Abbas Yari

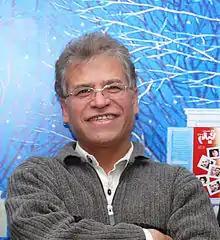
Abbas Yari in spring 2008

Abbas Yari is an Iranian journalist and film critic. He was born in Arak in 1951. He graduated as a cameraman at the Superior School of Cinema in 1975. Abbas Yari started his professional career as a journalist, and worked until 1981 for the newspapers "Sobh e Emrouz", "Tehran Mosavvar" and "Kayhan". In 1968, while still a student, he presided the cultural foundation for youth in his hometown, Arak, being responsible of organizing journalistic, poetry, theater and lectures related events. He was the executive director of this magazine from the start till 2021. In 1993, "Film" began to print an English version of the magazine for its international readers, "Film International", the only English magazine solely about Iranian cinema.